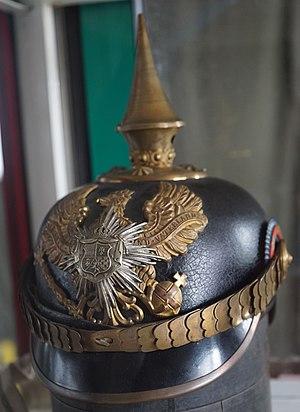
Casque d'officier du oldenburg, 91e IR.
La 19ᵉ division d'infanterie est une unité de l'armée allemande qui participe à la guerre franco-allemande de 1870 et à la Première Guerre mondiale. Au déclenchement de la Première Guerre mondiale, elle fait partie avec la 20ᵉ division d'infanterie du Xᵉ corps d'armée. Elle participe au sein de la IIᵉ armée allemande aux combats en Belgique. Elle combat ensuite lors de la bataille de Guise et lors de la bataille de la Marne. Au cours de l'année 1915, la division est transférée sur le front de l'est. Elle revient à l'automne sur le front ouest pour être engagée dans la seconde bataille de Champagne. La division est à nouveau envoyée sur le front de l'est pour être engagée lors des offensives Broussilov.